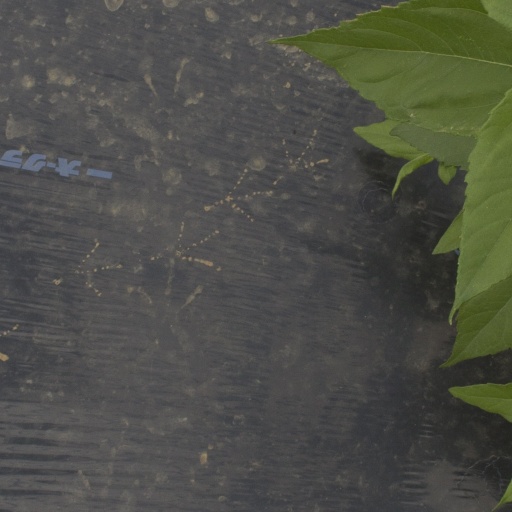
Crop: Jerusalem artichoke